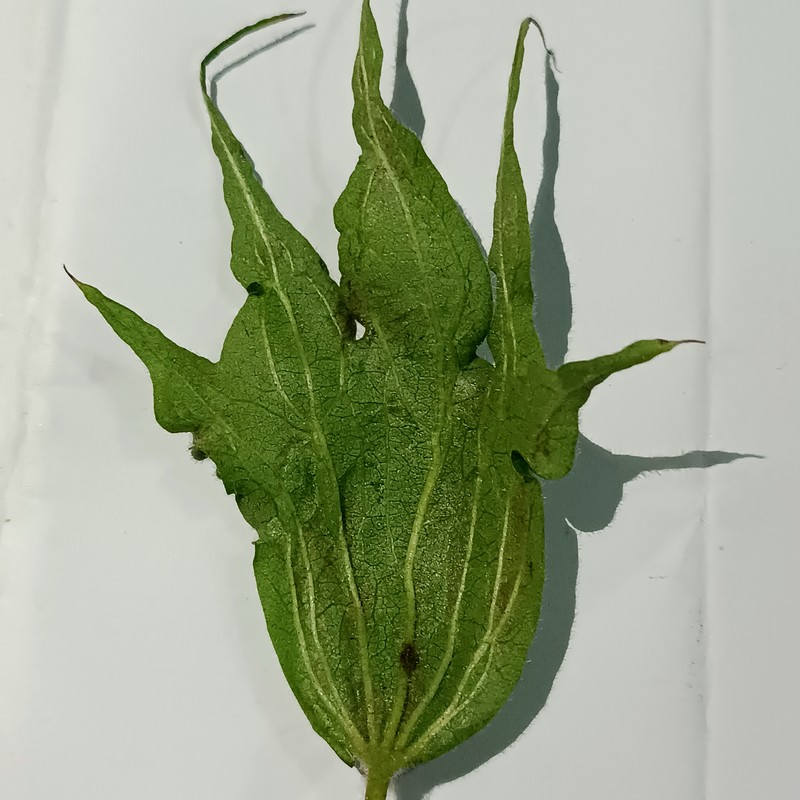
Label: Herbicide Growth Damage